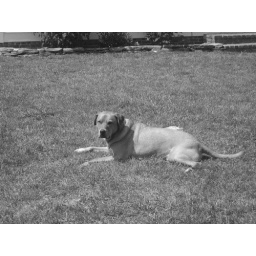
Lucky dog laying on his cape house front lawn in Ptown.